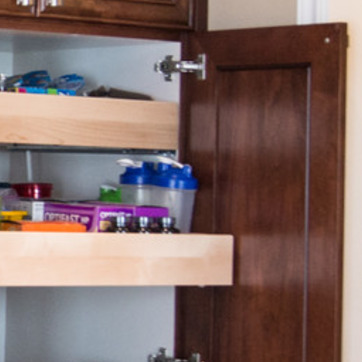
Material: plastic